Gabrial McNair

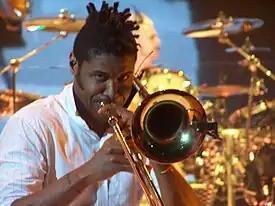
Gabrial McNair performing on Summer Tour 2009

Gabrial McNair (born September 8, 1973) is a musician and composer, most famous for his work in No Doubt since 1993 as a trombonist, keyboardist, and backing vocalist. He recorded and toured with Green Day during the "Nimrod" and "Warning" tours, playing trombone and tenor saxophone. In 2003, he was one of the co-founders of the California-based rock band Oslo where he plays the guitar.